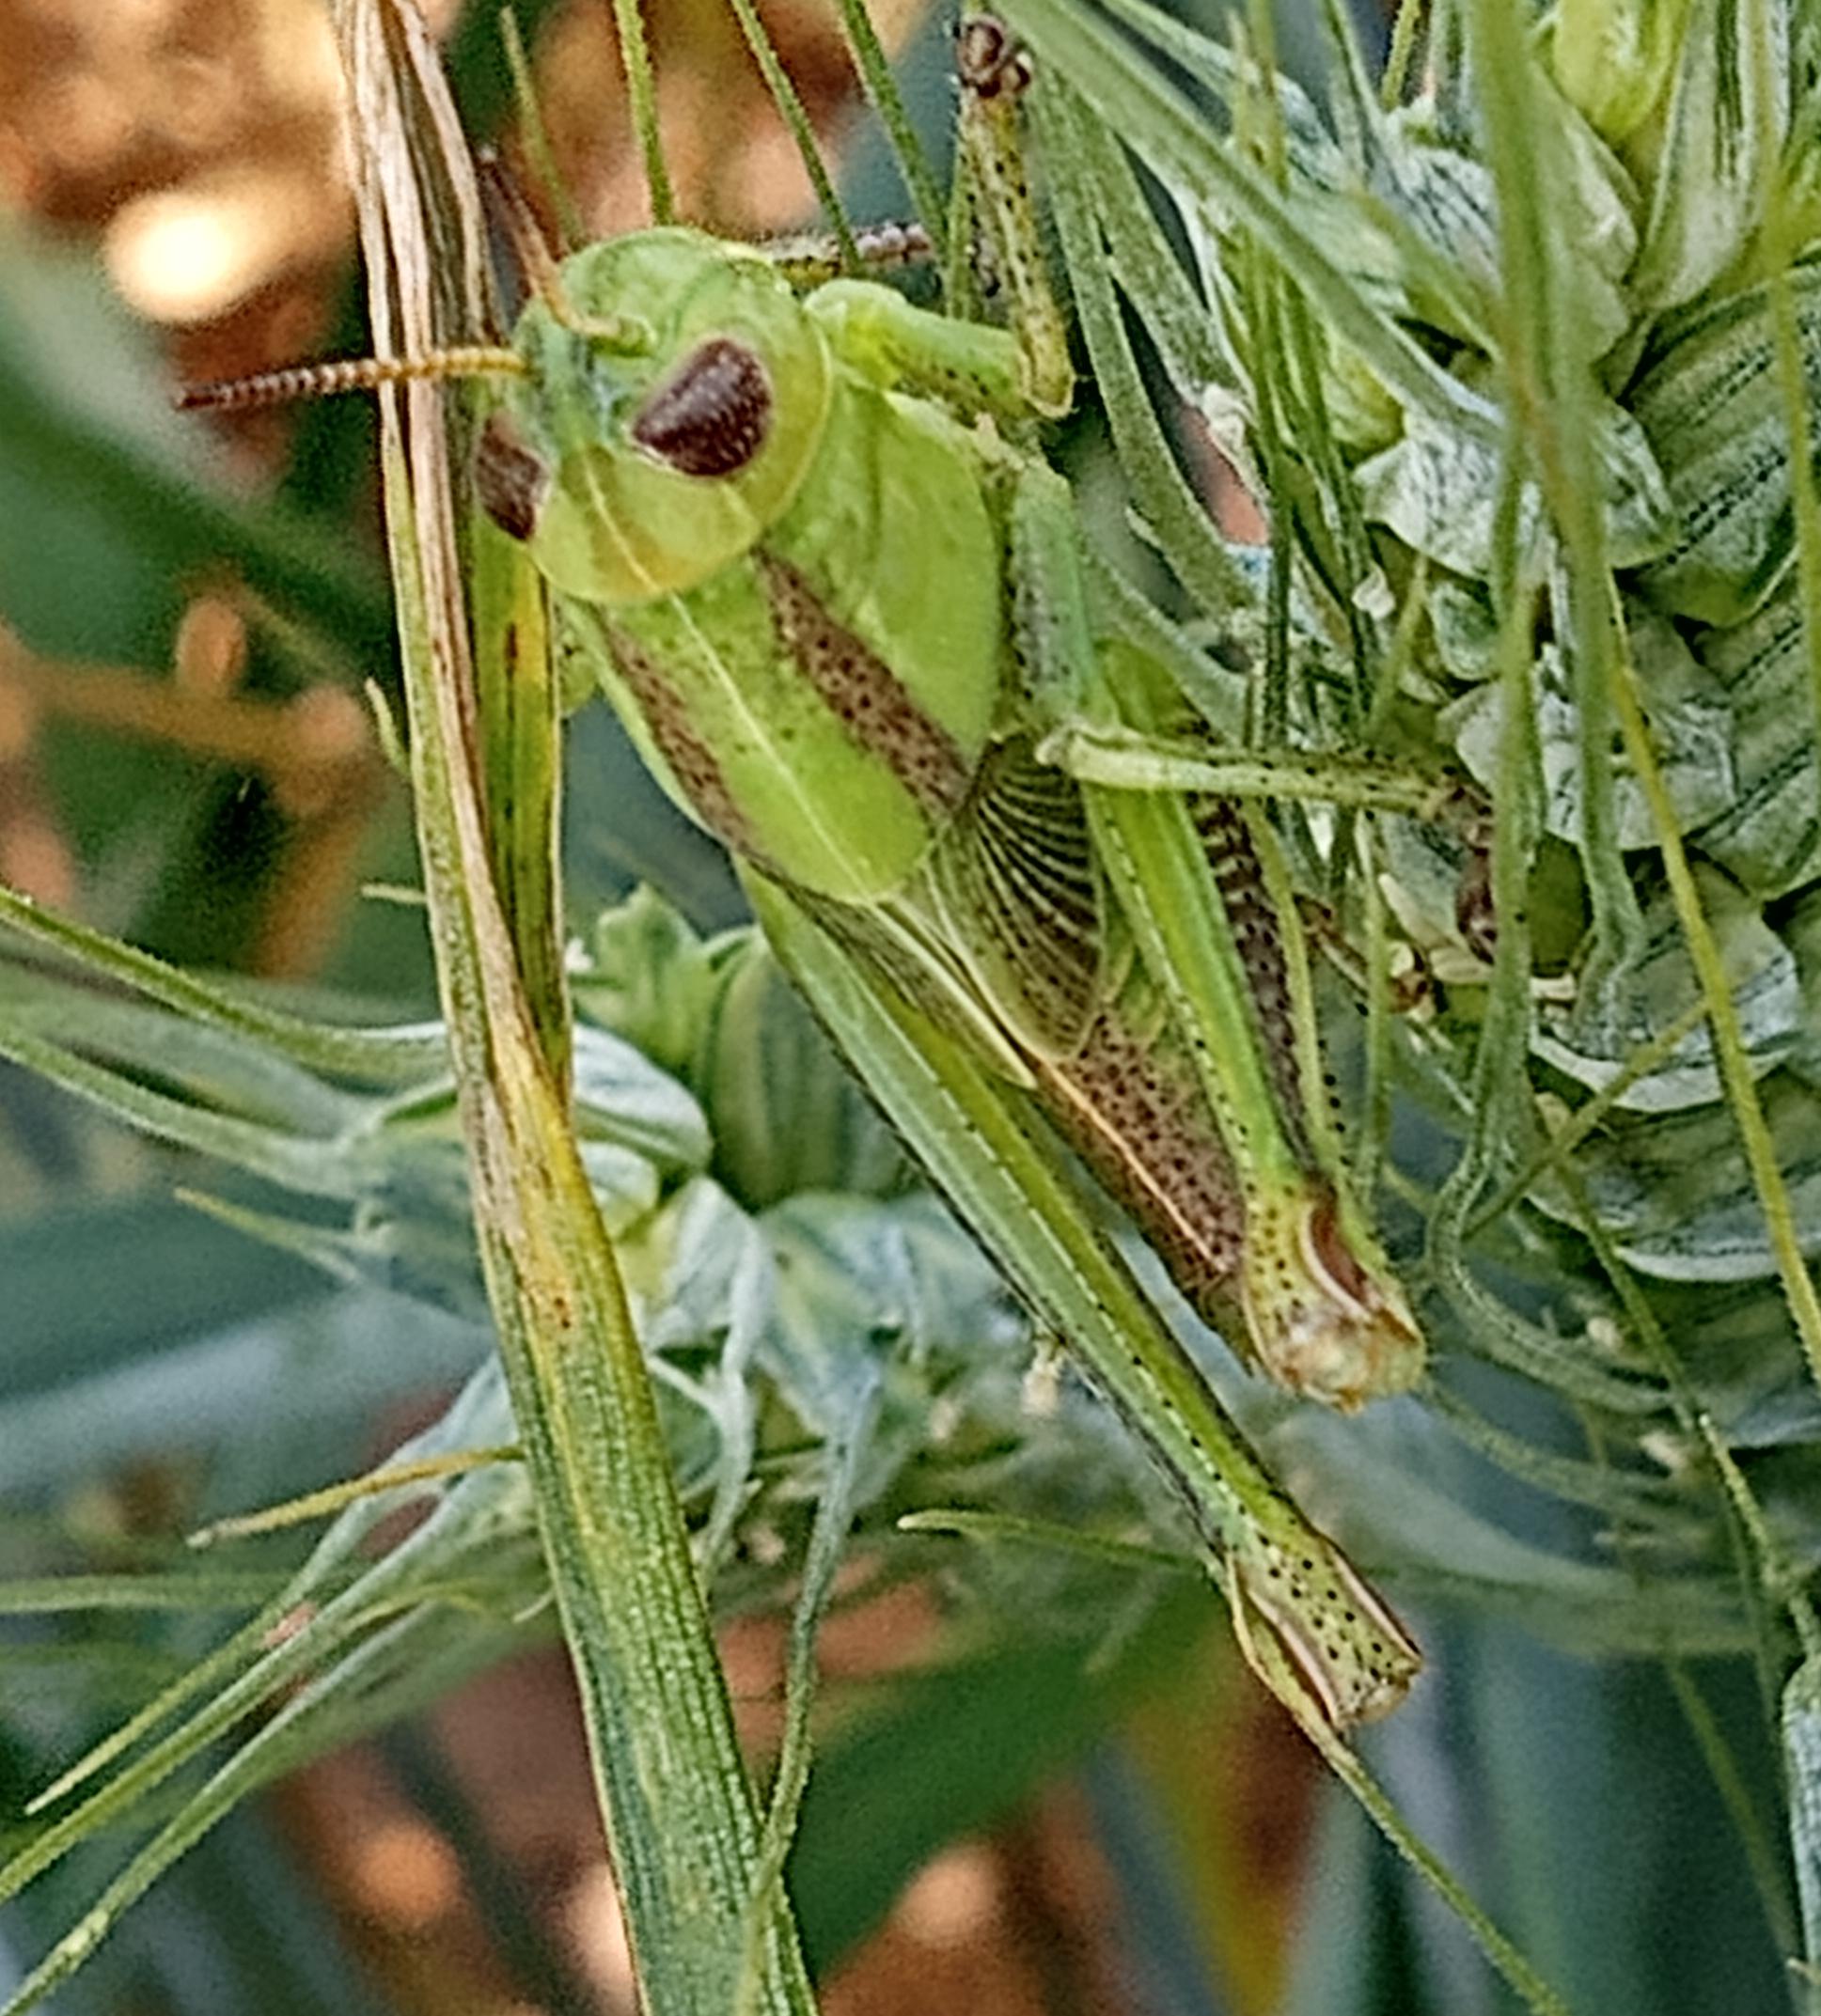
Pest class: occasional_pest